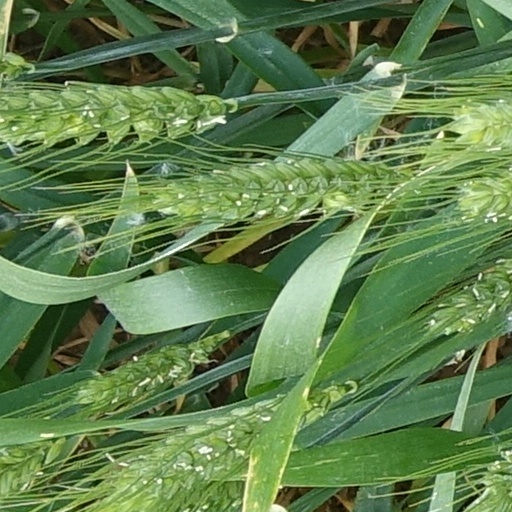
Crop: wheat